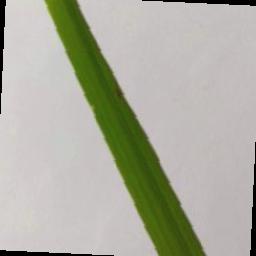
Label: Rice___Brown_Spot